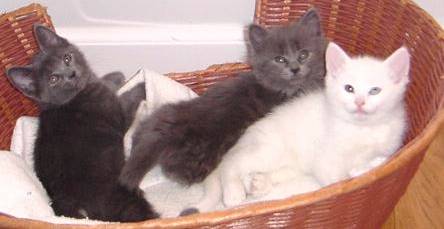
Label: cat